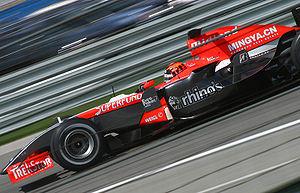
Christijan Albers, né le 16 avril 1979 à Eindhoven aux Pays-Bas, est un pilote automobile néerlandais, qui a disputé le championnat du monde de Formule 1 de 2005 à 2007.